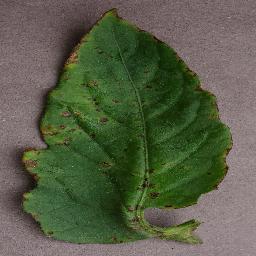
Label: Tomato___Bacterial_spot